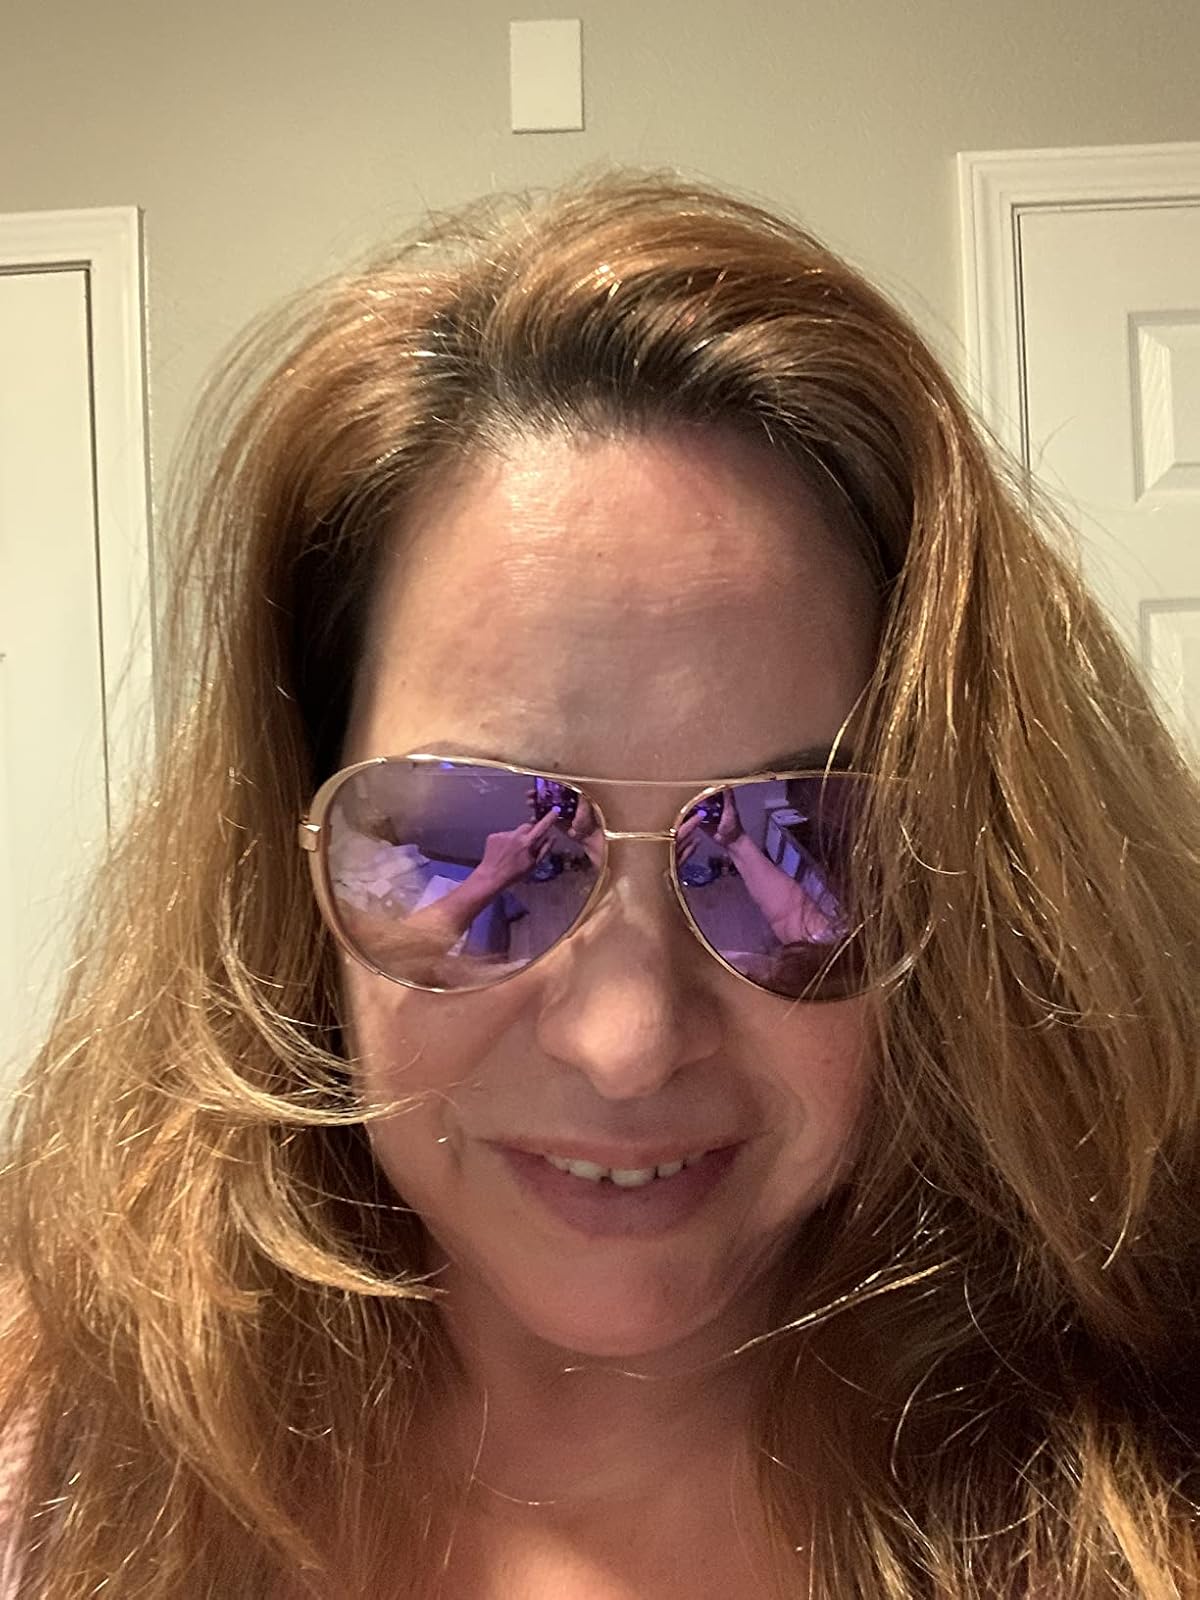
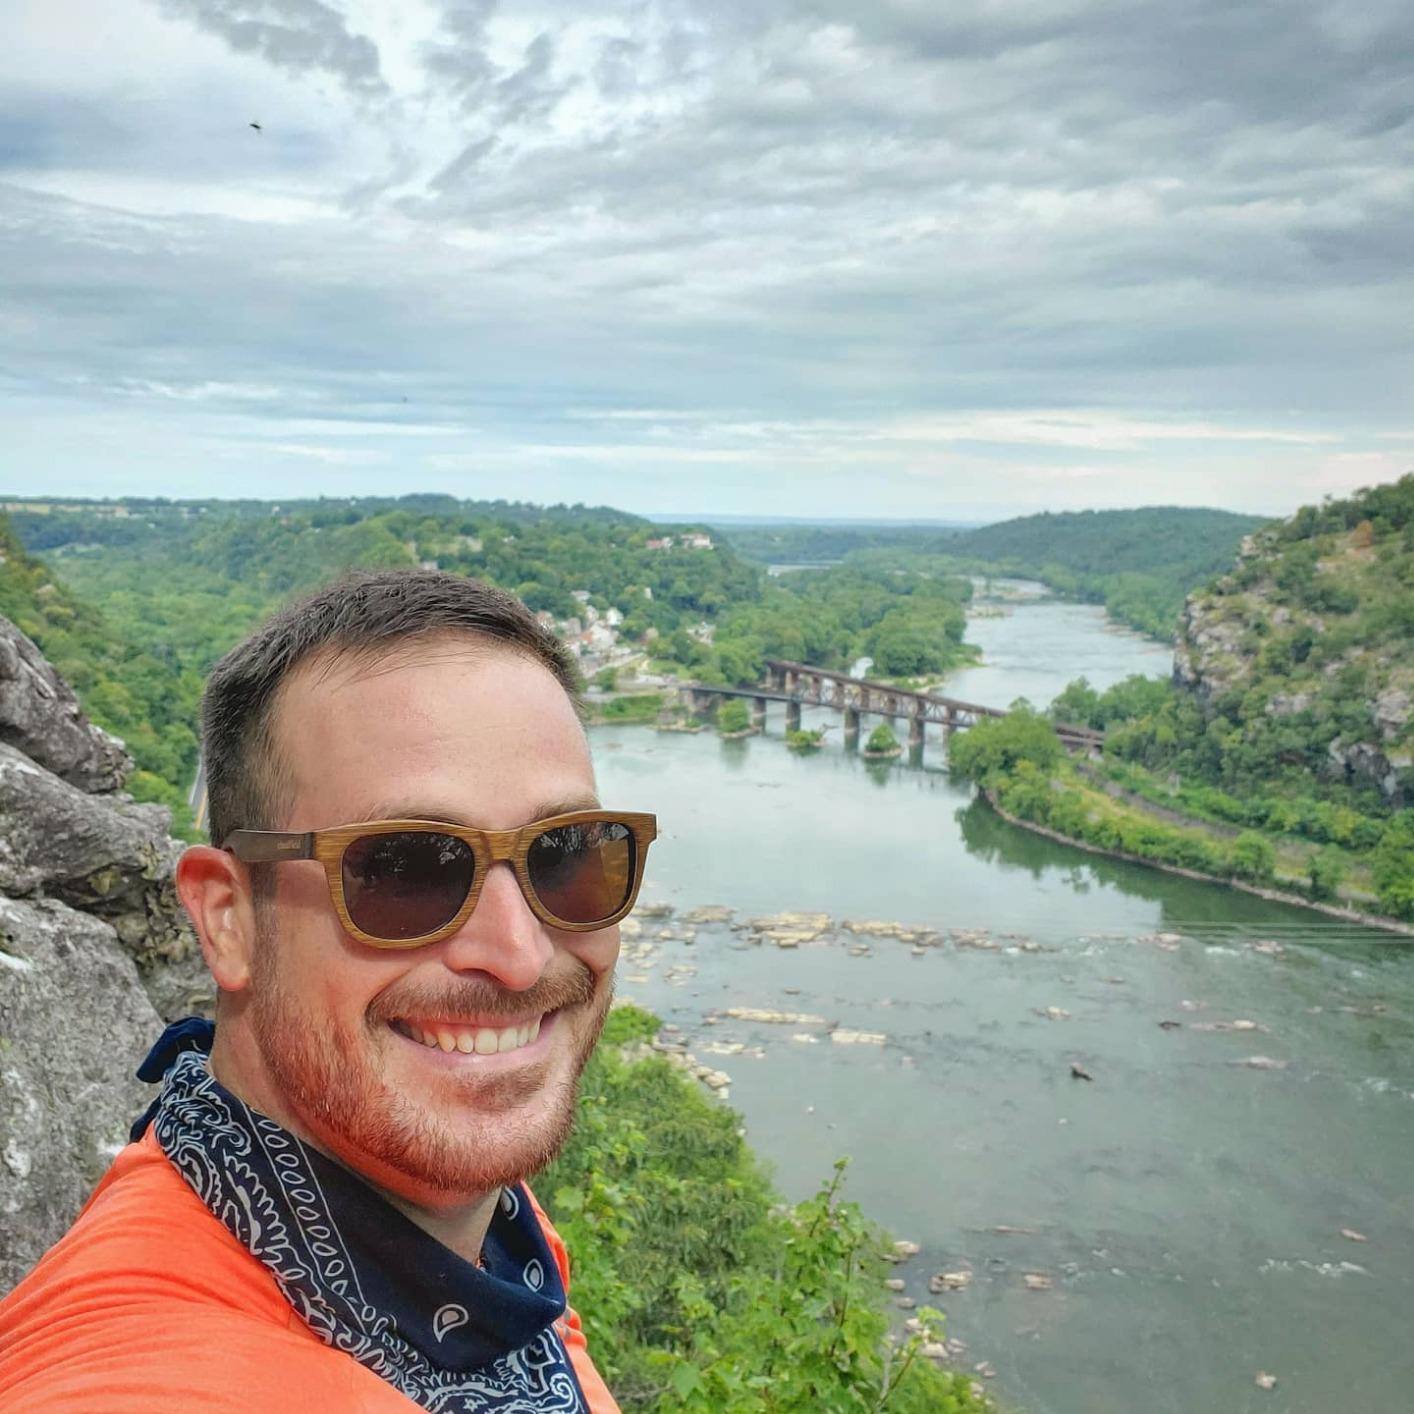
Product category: accessories_sunglasses
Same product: no